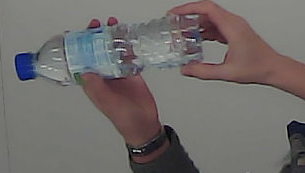
Product: nestle_water